Baggböle Manor

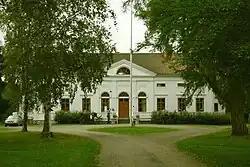
Baggböle Manor in August 2011

Baggböle Manor is a manor house, located on the Ume River in Baggböle, about northwest of the city of Umeå in northern Sweden. It was completed in 1846 as the residence for the manager of Baggböle Sawmill.